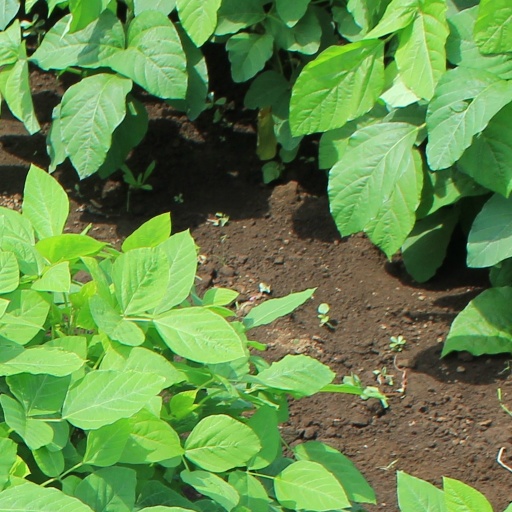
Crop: soybean